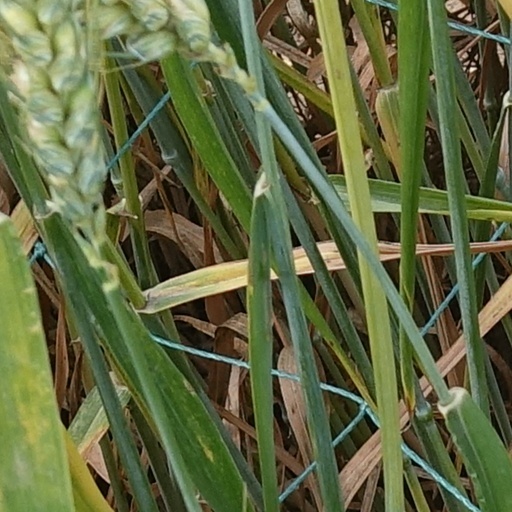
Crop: wheat